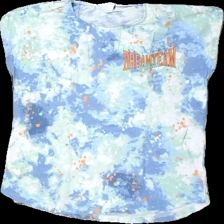
View: front
Type: T-shirt
Category: Children
Brand: Lindex
Colors: White, Green, Blue
Material: 100% cotton
Pattern: Other
Cut: Regular, C-collar
Size: 146
Season: All
Price range: <50
Recommended usage: Reuse